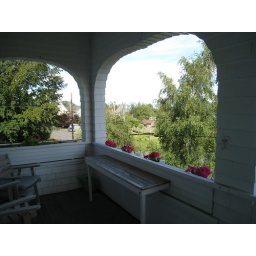
Second floor balcony at the Quimper Inn in Port Townsend